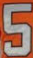
Number: 5